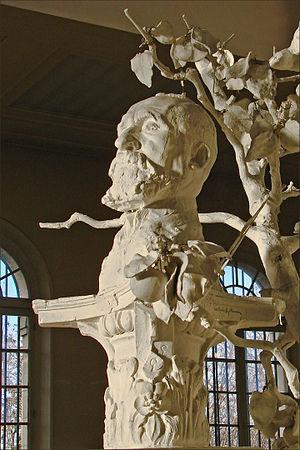
Auguste Rodin, né à Paris le 12 novembre 1840 et mort à Meudon le 17 novembre 1917, est l'un des plus importants sculpteurs français de la seconde moitié du XIXᵉ siècle, considéré comme un des pères de la sculpture moderne.